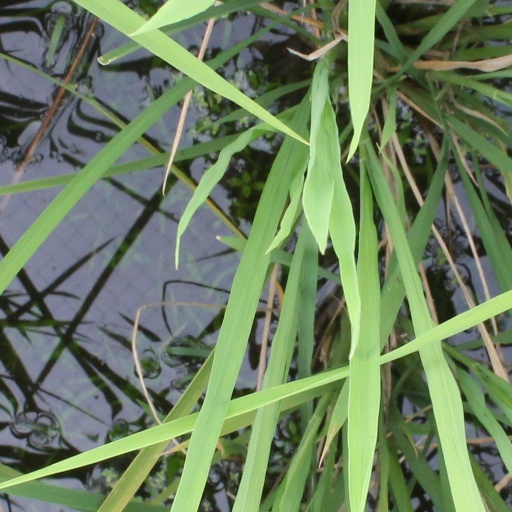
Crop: rice